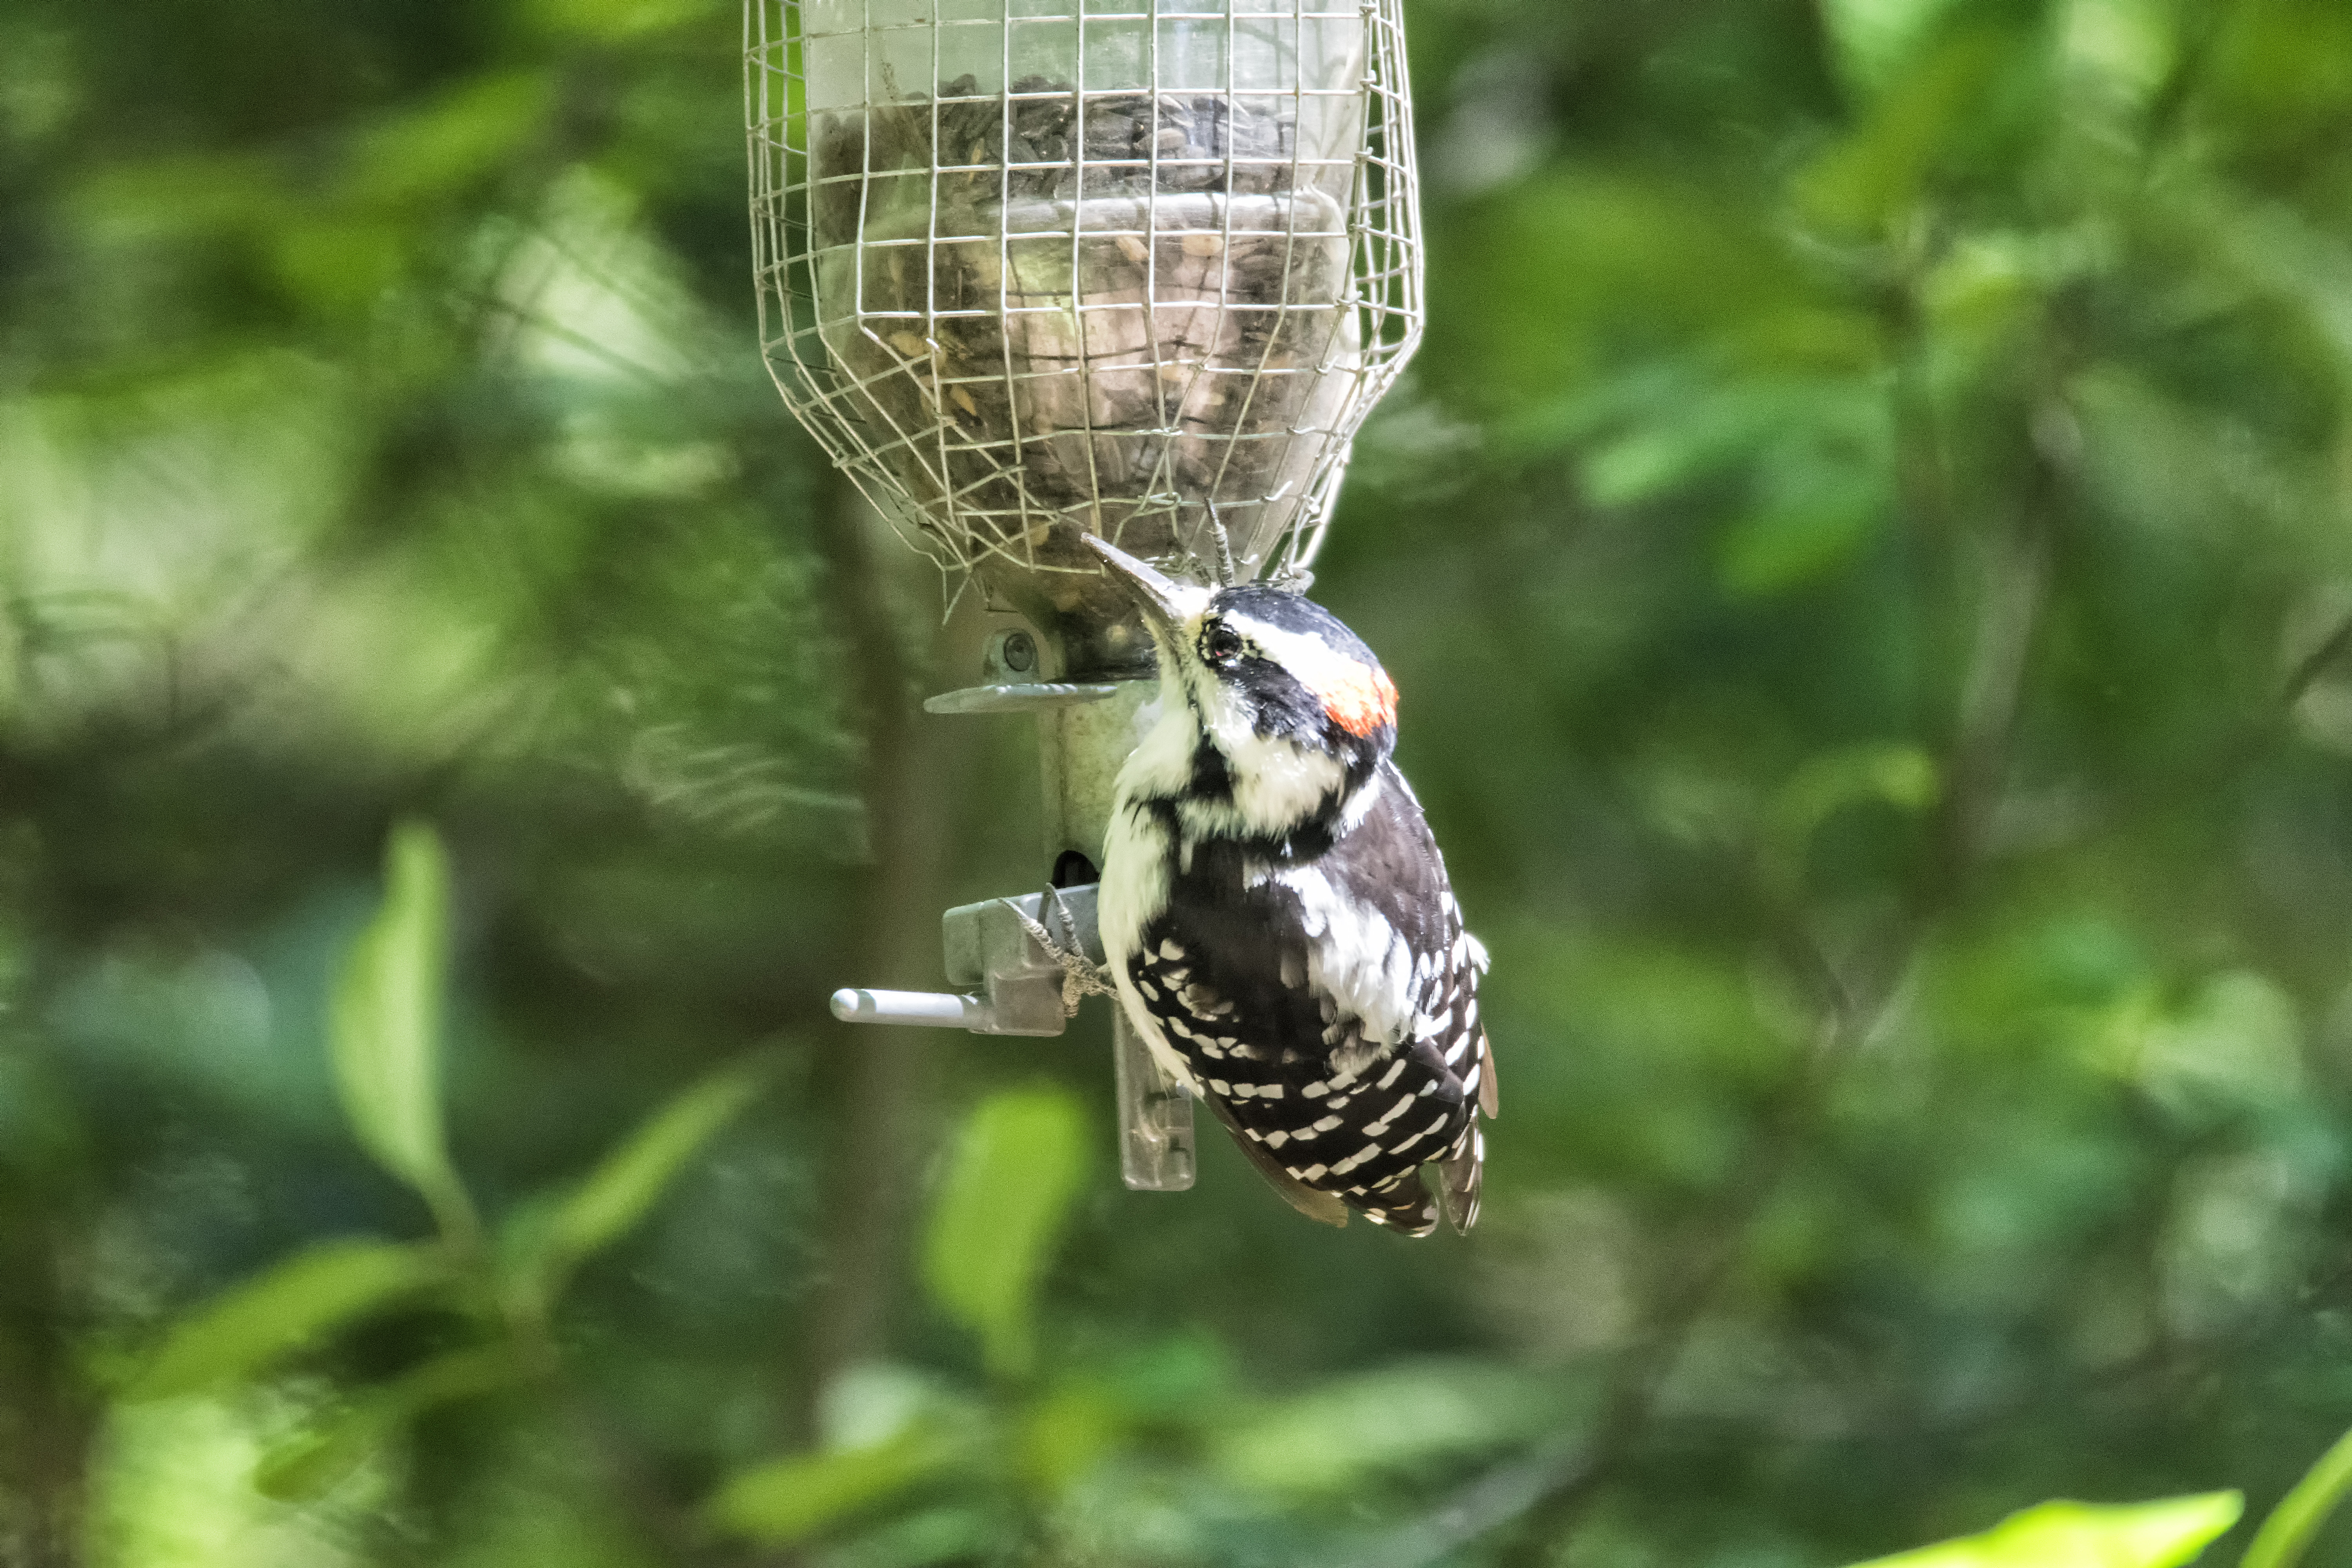
bird, flower, wildlife, green, insect, fauna, invertebrate, canada, hairy, quebec, woodpecker, sherbrooke, oiseau, pic, chevelu, macro photography, arthropod, true bugs